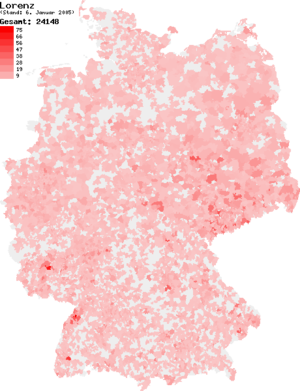
Birgit Lorenz, patineuse artistique est-allemande ;